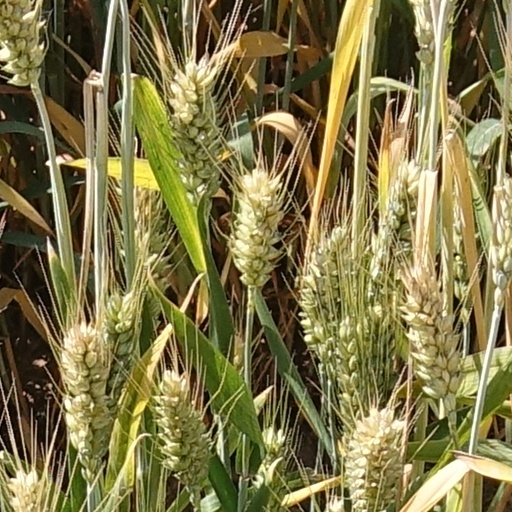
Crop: wheat